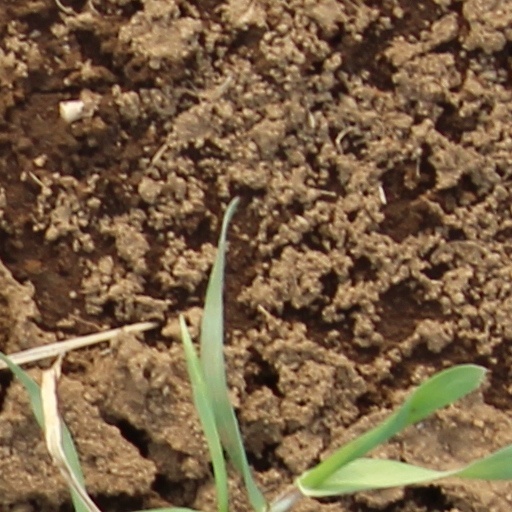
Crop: wheat